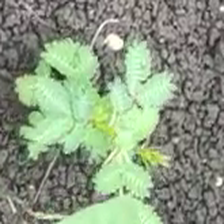
Weed species: Dwarf_cassia_(Chamaecrista pumila)